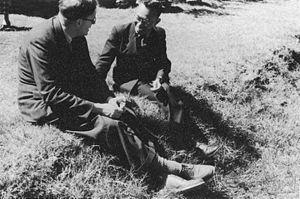
Joseph Terence Montgomery Needham est un biochimiste et sinologue britannique, qui a acquis une renommée mondiale en menant des recherches sur l'histoire des sciences et des techniques dans la civilisation chinoise.